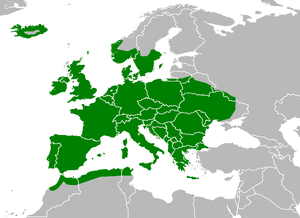
Skovmus
Skovmus udbredelse
Skovmus udbredelse
Skovmus er en art af musefamilien. Den har brun pels og hvid bug, ofte en gul plet mellem forbenene. Den forveksles let med arten halsbåndmus, men har lidt mindre ører og er normalt mindre i størrelse, ca. 90 mm lang.